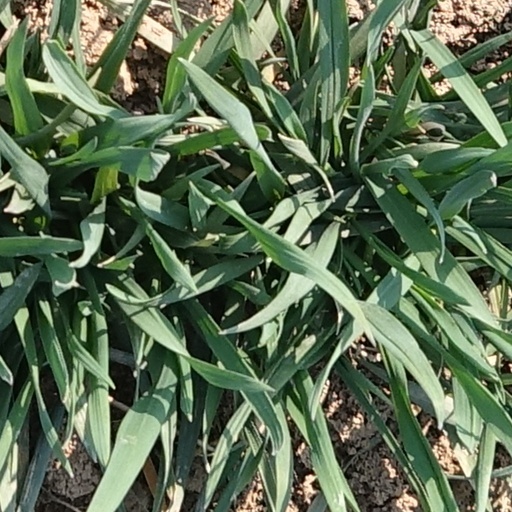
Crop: wheat